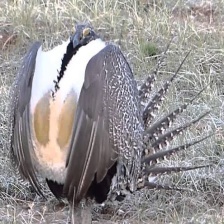
Species: GREATOR SAGE GROUSE
Scientific name: CENTROCERCUS UROPHASIANUS
ImageNet parent category: black_grouse